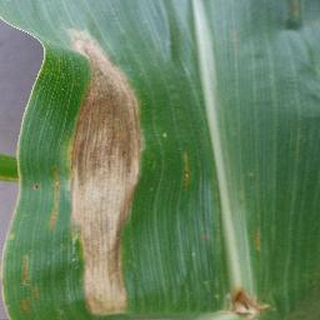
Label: corn_northern_leaf_blight